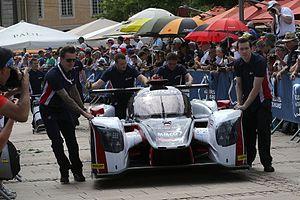
Les 24 Heures du Mans 2017 sont la 85ᵉ édition des 24 Heures du Mans et la 3ᵉ manche du calendrier du Championnat du monde d'endurance FIA 2017. Elles ont eu lieu du samedi 17 au dimanche 18 juin 2017. Porsche, double tenant du titre, remporte l'épreuve pour la 19ᵉ fois de son histoire.
La Ligier JS P217 est un prototype de type le Mans construit par Onroak Automotive et baptisé en partenariat avec l'ancien pilote de course français Guy Ligier. La Ligier JS P217 a été construite pour répondre aux règlements de la FIA et de l'ACO 2017 pour la catégorie LMP2 du Championnat du monde d'endurance FIA. La voiture est également conforme au règlement du Championnat WeatherTech unifié des voitures de sport de l'International Motor Sports Association pour la classe Prototype. Elle est active dans ces deux championnats ainsi que dans l'European Le Mans Series. Le prototype a fait ses débuts en compétition aux 24 Heures de Daytona 2017 et ses débuts en Championnat du monde d'endurance FIA lors des 6 Heures de Spa 2017. La Nissan Onroak DPi engagée sur le continent américain en United SportsCar Championship est basée sur ce châssis.